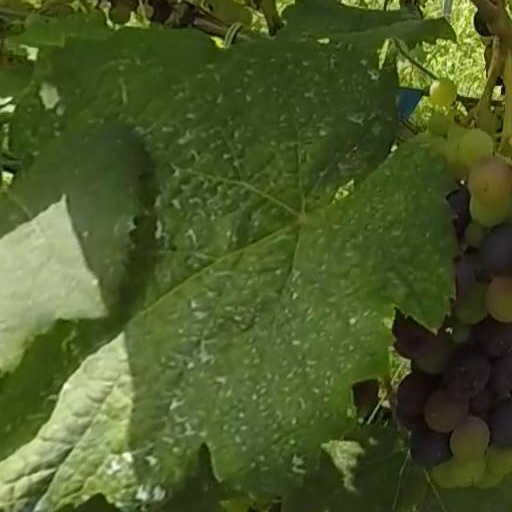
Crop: grape